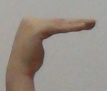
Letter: haa